List of ambassadors of Canada to France

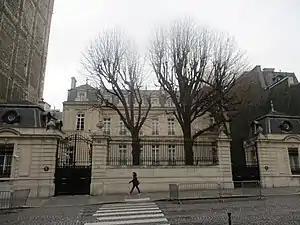
The Canadian ambassador's official residence at 135 rue du Faubourg Saint-Honoré in Paris

The mission in Paris was established in 1882, when Hector Fabre was sent to serve as an "Agent of the Dominion (of Canada)", in the form of a Commissioner. He was accorded no formal diplomatic status, however, as Britain had not accorded Canada the right to establish formal diplomatic relations with foreign states. In 1891, Fabre was succeeded by Senator Philippe Roy as Canada's Agent in France.